Careful, Soft Shoulders

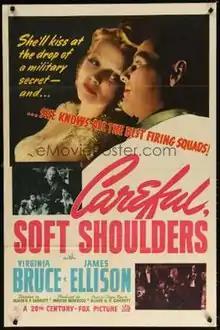
Theatrical release poster

Careful, Soft Shoulders is a 1942 American comedy film written and directed by Oliver H. P. Garrett. The film stars Virginia Bruce, James Ellison, Aubrey Mather, Sheila Ryan, Ralph Byrd and Sigfrid Tor. It was released on September 18, 1942, by 20th Century Fox.